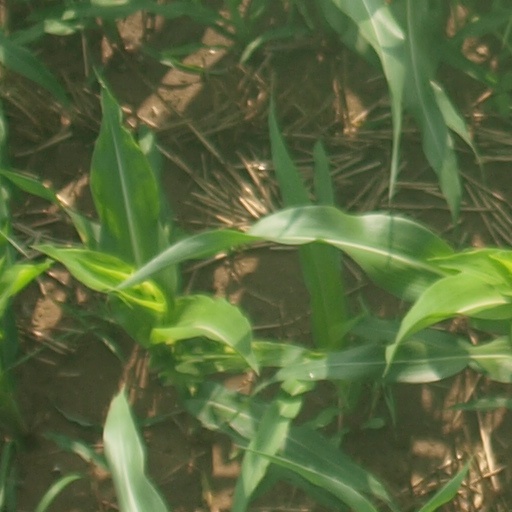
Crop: maize; corn